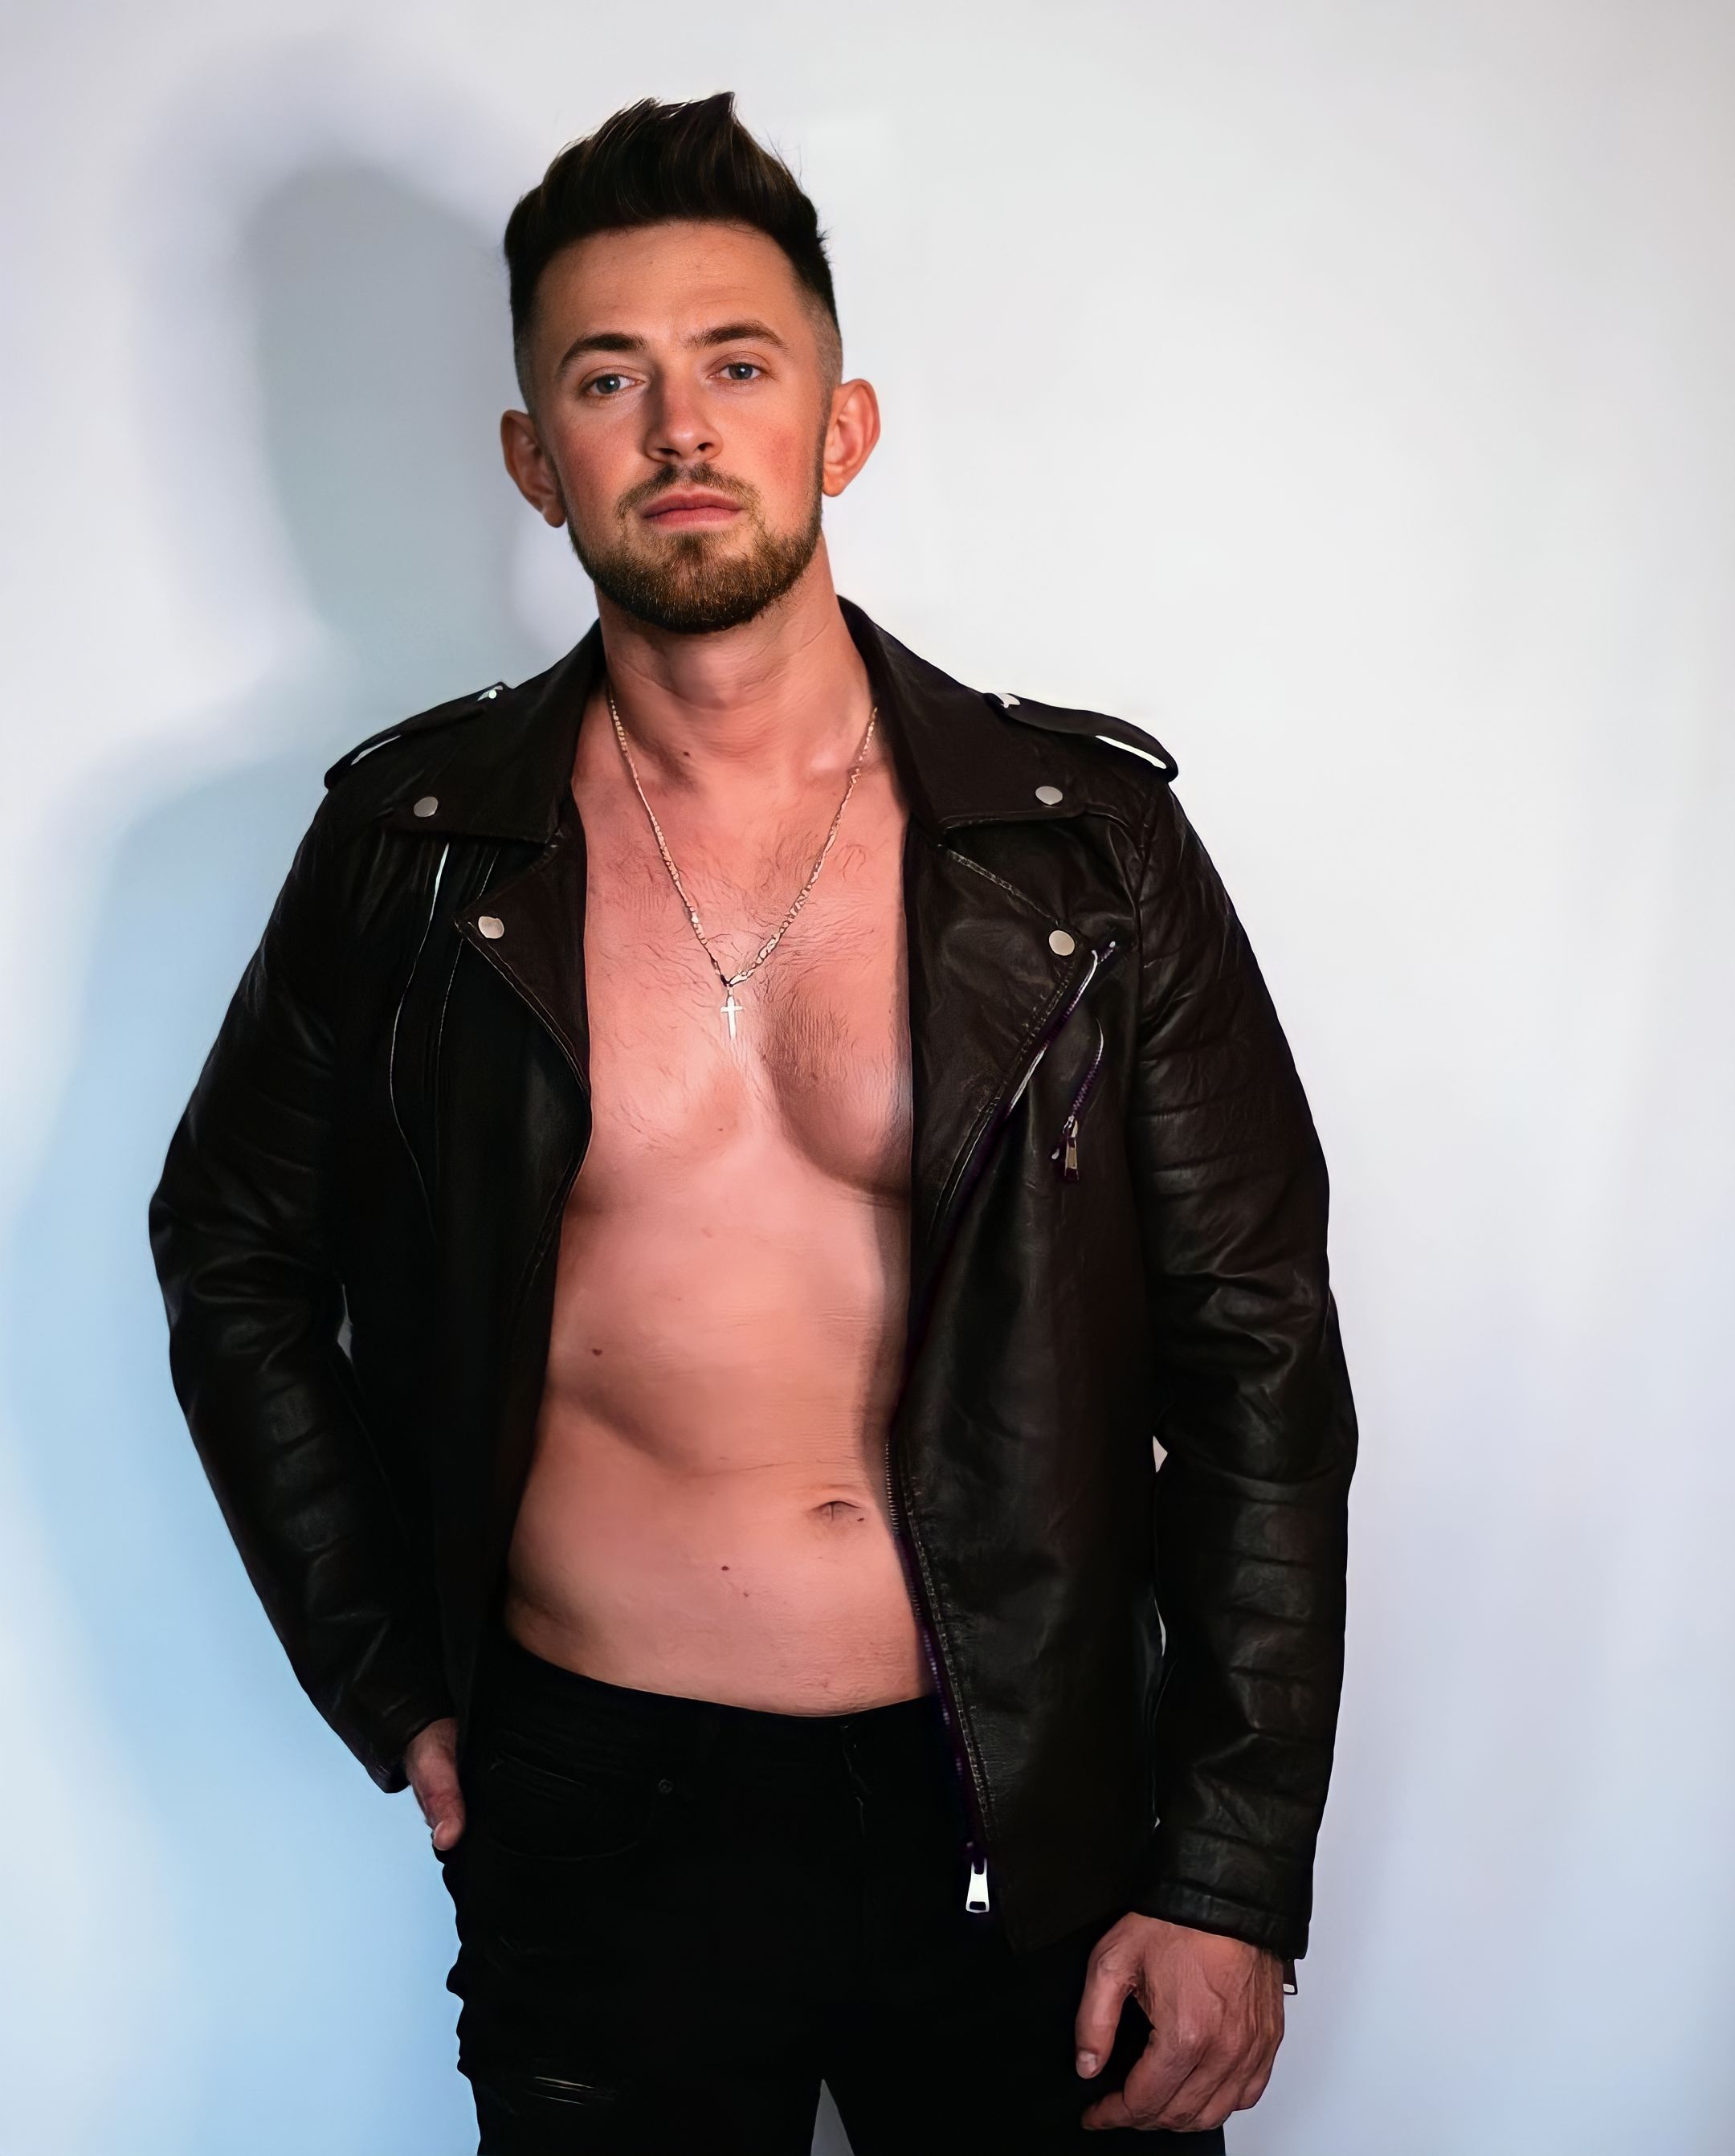
man, outerwear, muscle, neck, beard, sleeve, standing, collar, flash photography, jacket, fashion design, blazer, event, fashion model, thigh, chest, facial hair, electric blue, fur, leather, top, waist, formal wear, denim